Diario Democracia

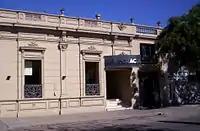
Façade of the office in Junin

Diario Democracia is an Argentine daily newspaper based in Junin, Buenos Aires Province. It was founded in October 1931 by Moisés Lebensohn.